WUHU

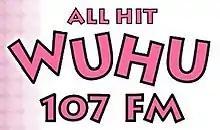
Former logo

On March 15, 2001, the station changed its call letters to the current WUHU. The top 40 format and "WUHU" branding were introduced on April 2, 2001, after a weekend stunt during the preceding weekend (March 31–April 1, 2001), in which the station played the same three songs (each of which featured the word "woo-hoo") repeatedly. Forever Communications acquired the station on December 31, 2002.